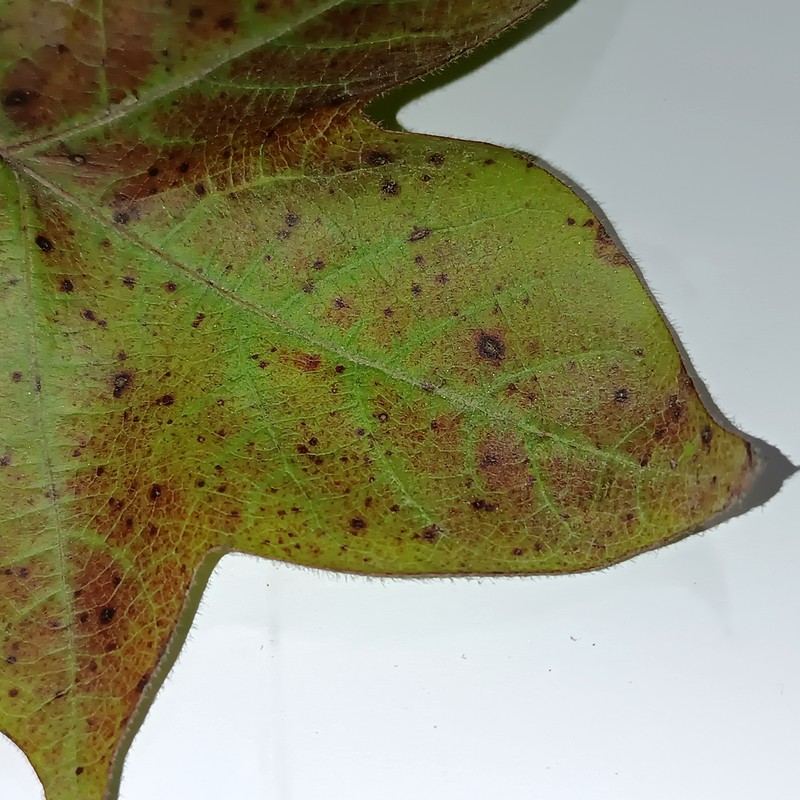
Label: Leaf Redding